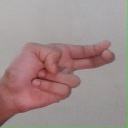
अक्षर: ह